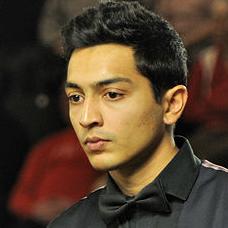
Age: 28